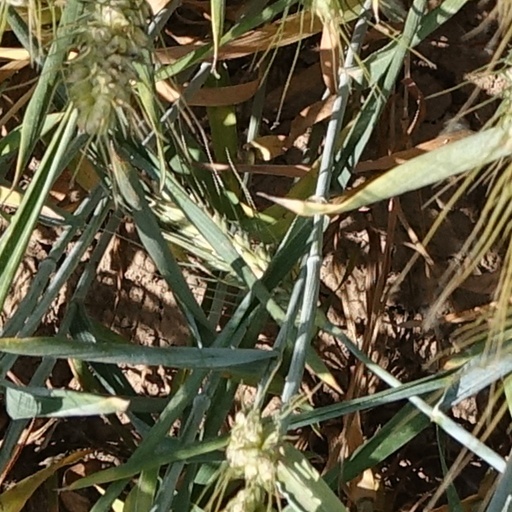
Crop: wheat